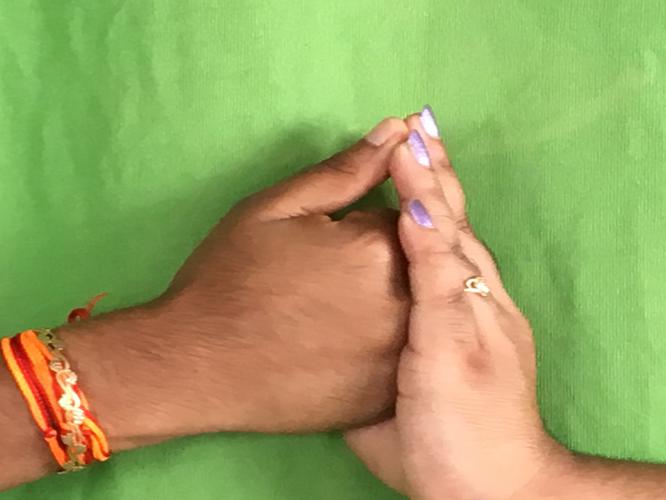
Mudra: Shanka
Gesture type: double_hand